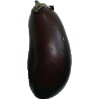
Label: Eggplant 1